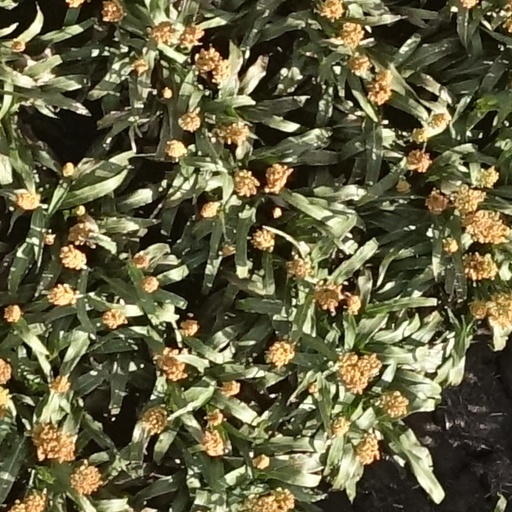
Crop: sorghum